Bram Stoker

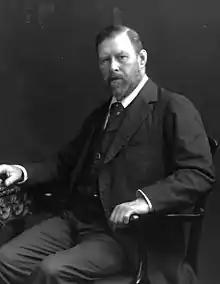
Bram Stoker photographed in 1906

Abraham Stoker (8 November 1847 – 20 April 1912), better known by his pen name Bram Stoker, was an Irish theatre manager and novelist. He is best known as the author of "Dracula" (1897), an epistolary Gothic horror novel that is considered by commentators to be a landmark in vampire literature. The work deeply influenced future depictions of vampires and its significance led to Stoker being regarded as "the father of vampire fiction."